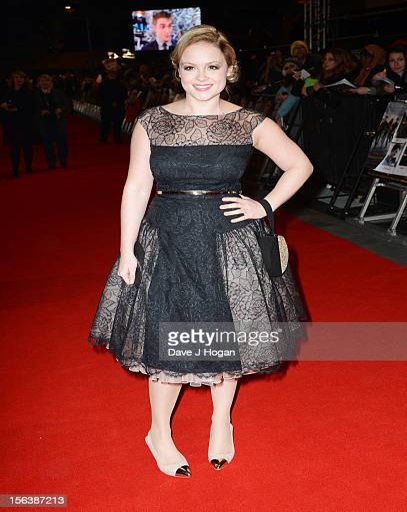
actor attends the uk premiere